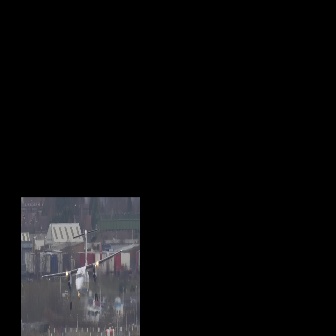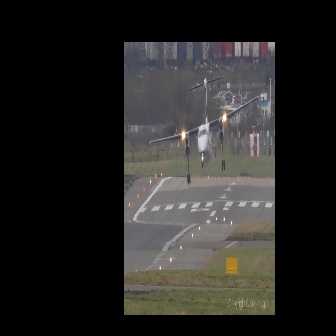
  Please identify the target specified by the bounding box [41,229,122,310] in the first image and locate it in the second image. Return the coordinates in [x_min,y_min,x_max,y_max] format.
Answer: [148,75,258,184]